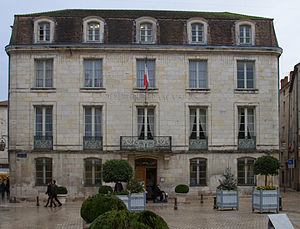
Périgueux
Rådhuset i Périgueux
Rådhuset i Périgueux
Périgueux er en mindre fransk provinsby. Den er hovedsæde i departementet Dordogne.